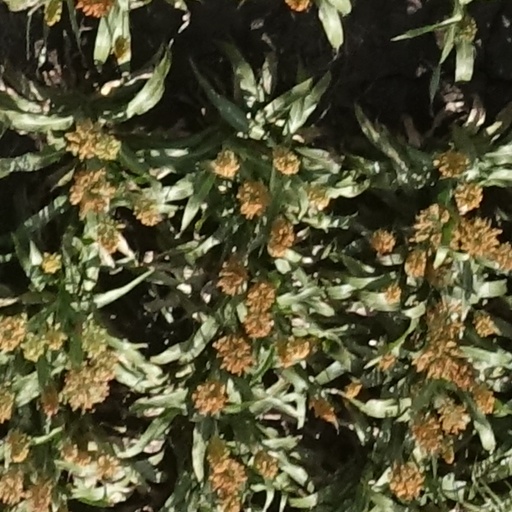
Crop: sorghum